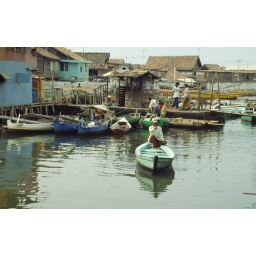
Small boats in the Sunda Kelapa harbour. I hired the blue boat for a tour of the harbour.